Ron Wyatt

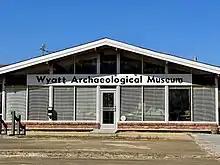
Wyatt Archaeological Museum, in Cornersville, Tennessee

Ronald Eldon Wyatt (June 2, 1933 – August 4, 1999) was an American nurse anesthetist and pseudo-archaeologist, who claimed to have made almost 100 biblical archaeology discoveries. He claimed to have found the landing place of Noah's Ark at the Durupınar site.